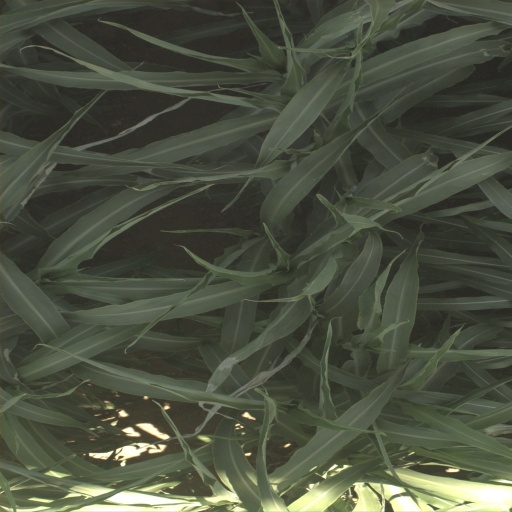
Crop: sorghum